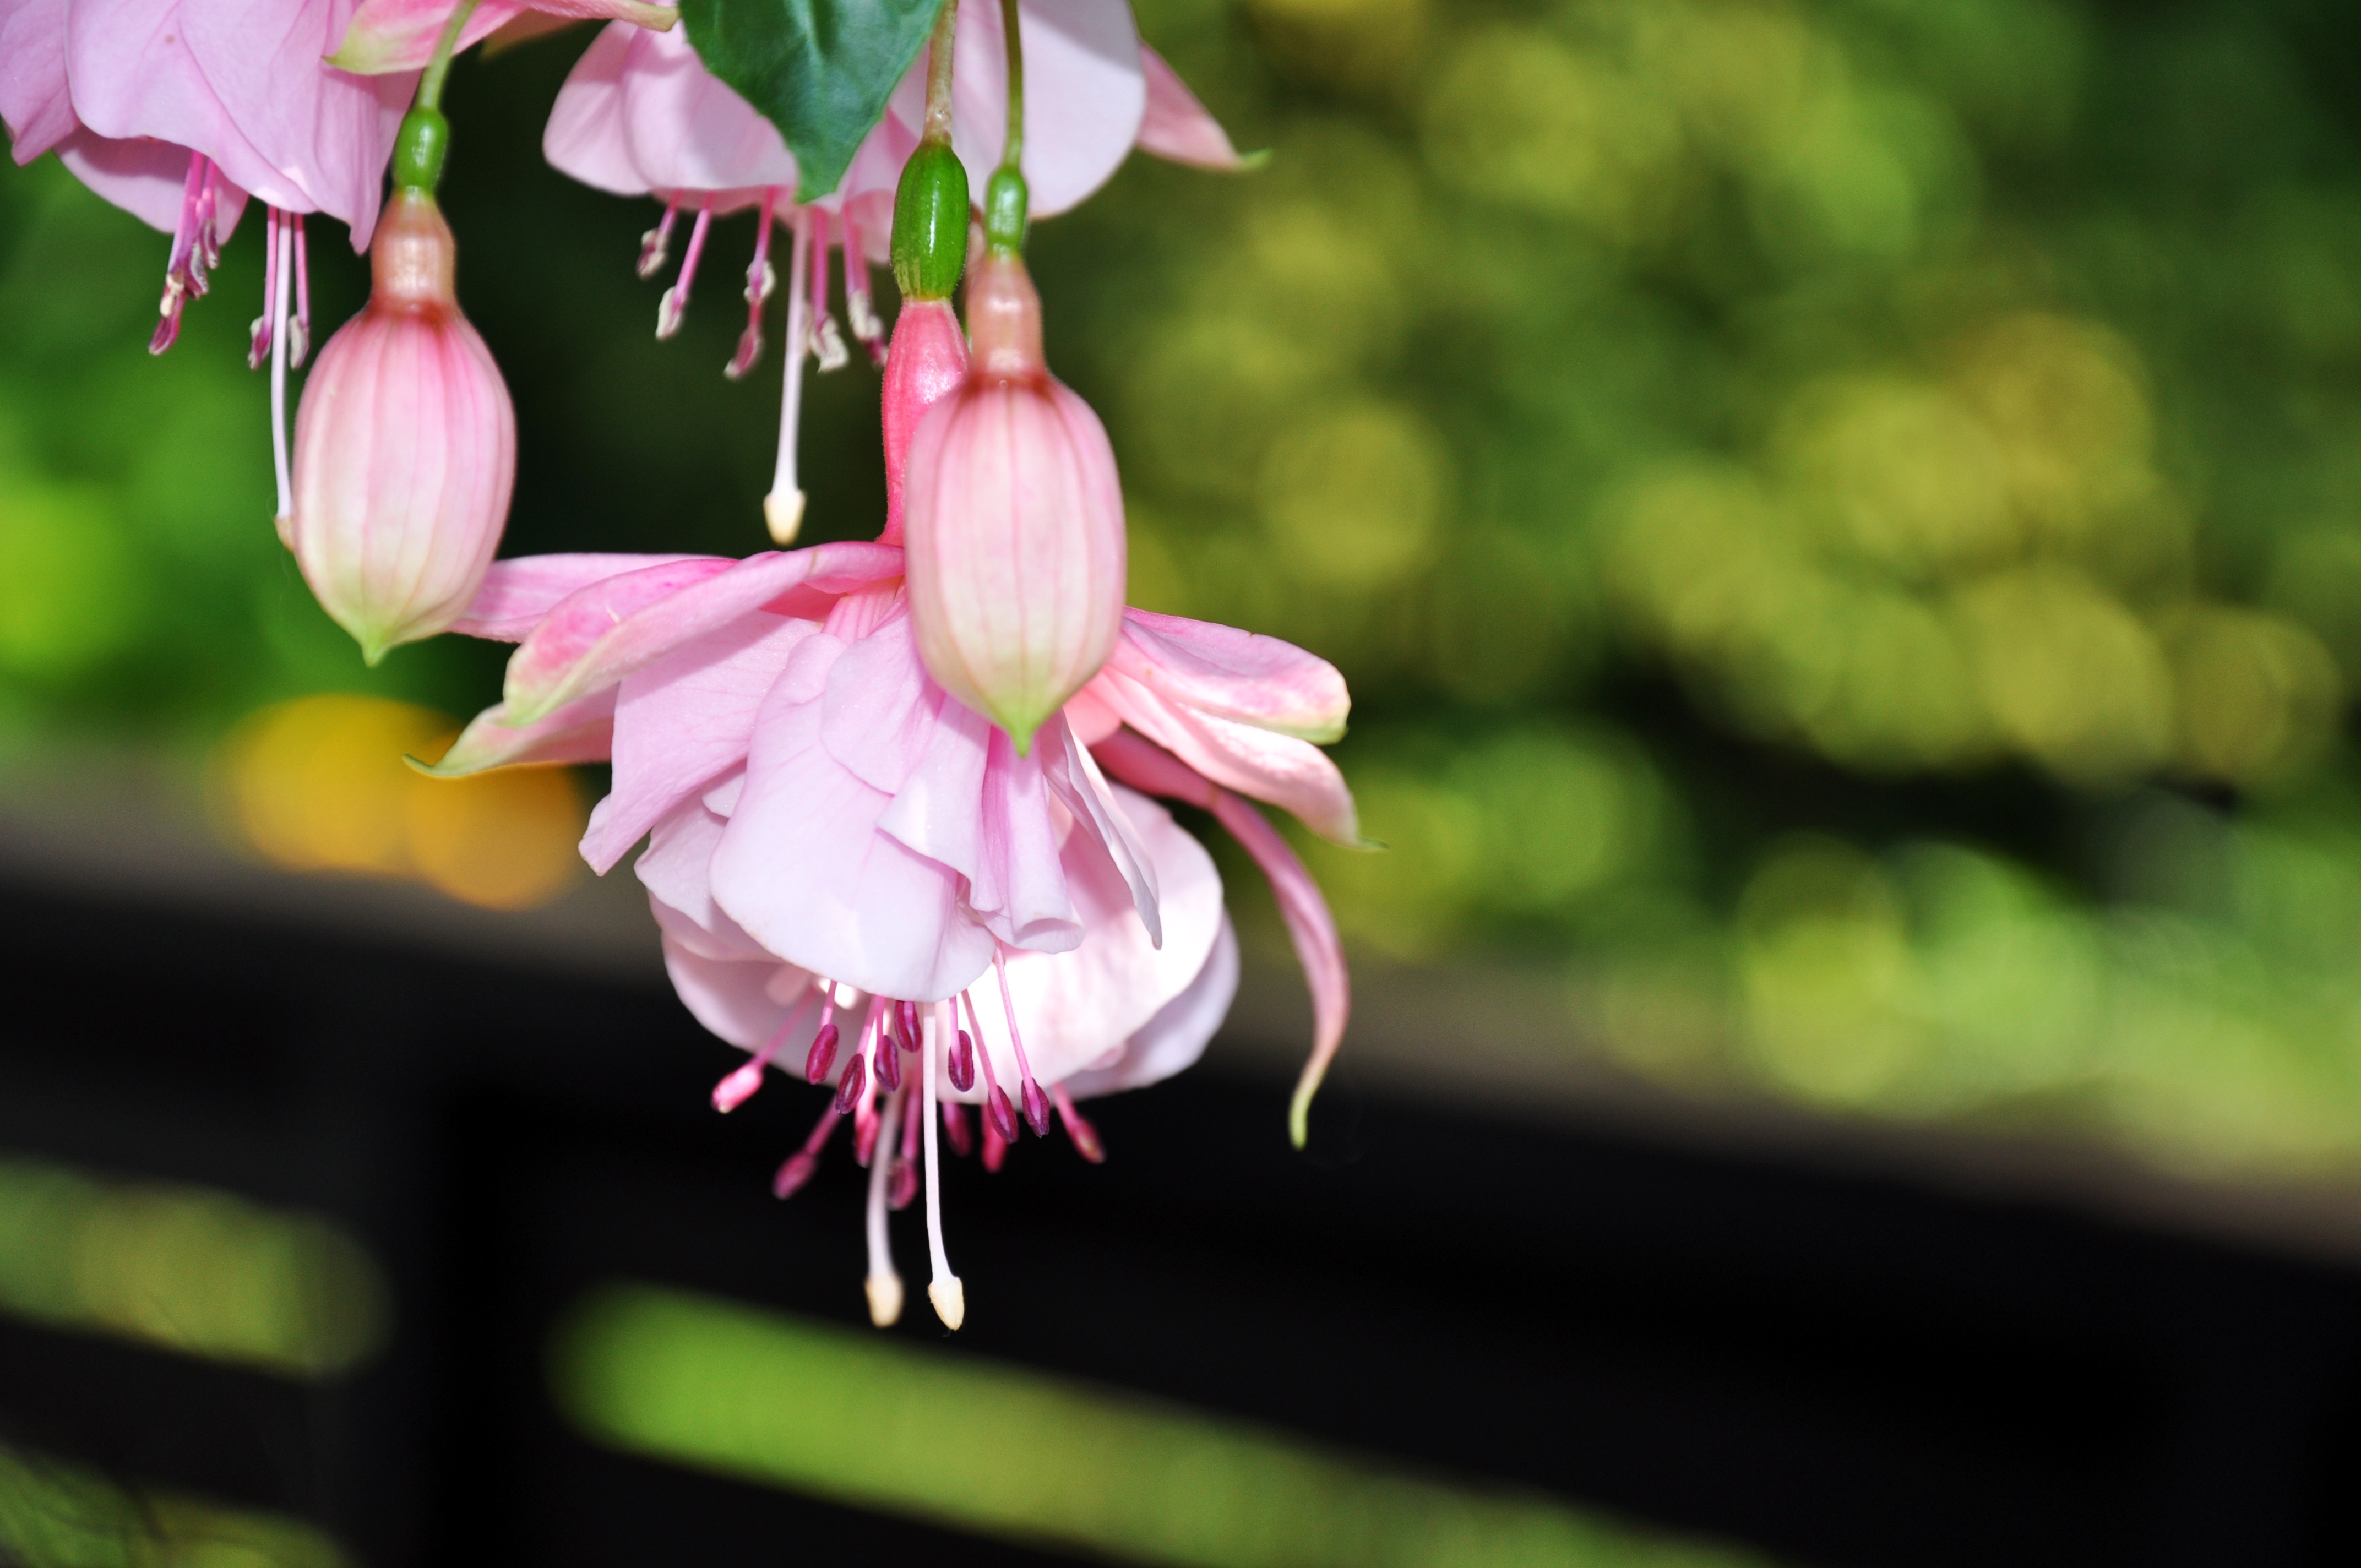
nature, blossom, plant, photography, leaf, flower, petal, green, botany, pink, flora, wildflower, close up, macro photography, flowering plant, plant stem, land plant